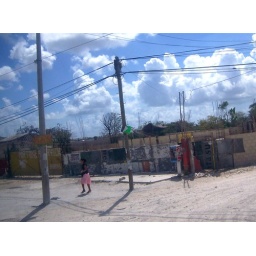
Woman in pink skirt and heels seen on bus to Cancun airport, Mexico